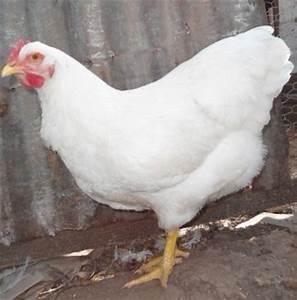
chicken